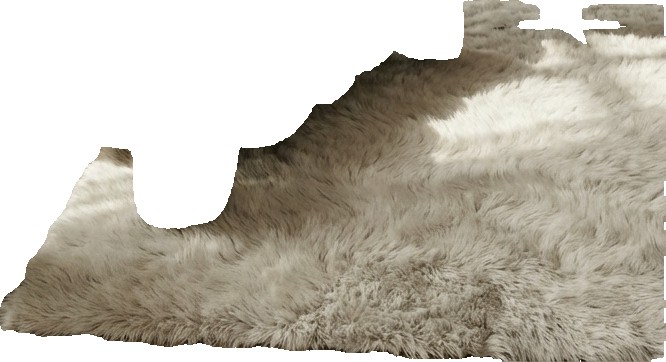
Surface category: rug